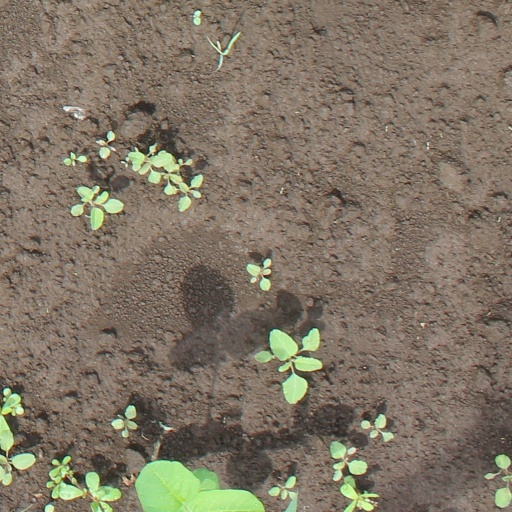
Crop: soybean